Karl Agathon

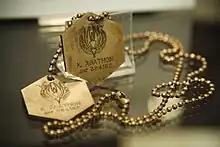
Karl Agathon's dog tags

Helo was originally conceived as a "red-shirt" character. After stranding him on the post-nuclear attack Caprica, the writers had no further plans for the character and intended his fate to be that he died (off-screen) in the radiation that followed the nuking of the planet. But Penikett impressed showrunners, and fans took a liking to the character and wanted to know what happened to him after he was left on Caprica. The producers revised their plans for the series to include the character and his activities on Caprica after the mini-series.